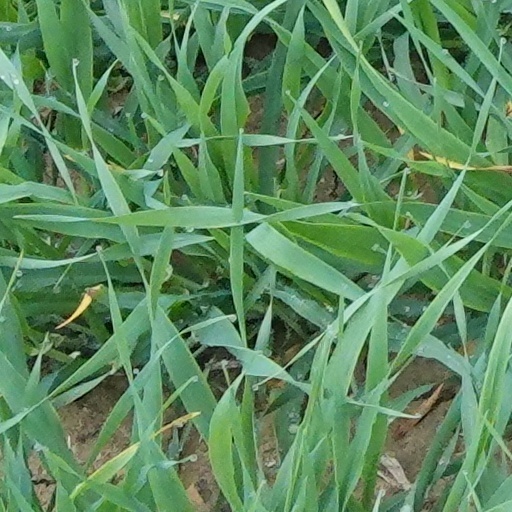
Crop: wheat